Answer in natural language. Considering the relative positions, where is stainless steel refrigerator with respect to brown square dining table? Choose between the following options: below or above
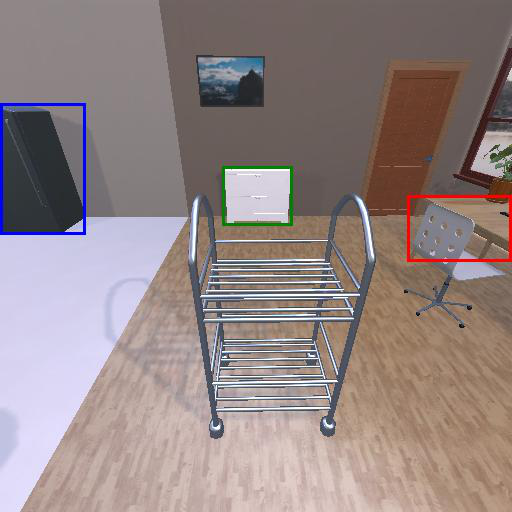
<answer>above</answer>